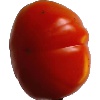
Label: Tomato 1